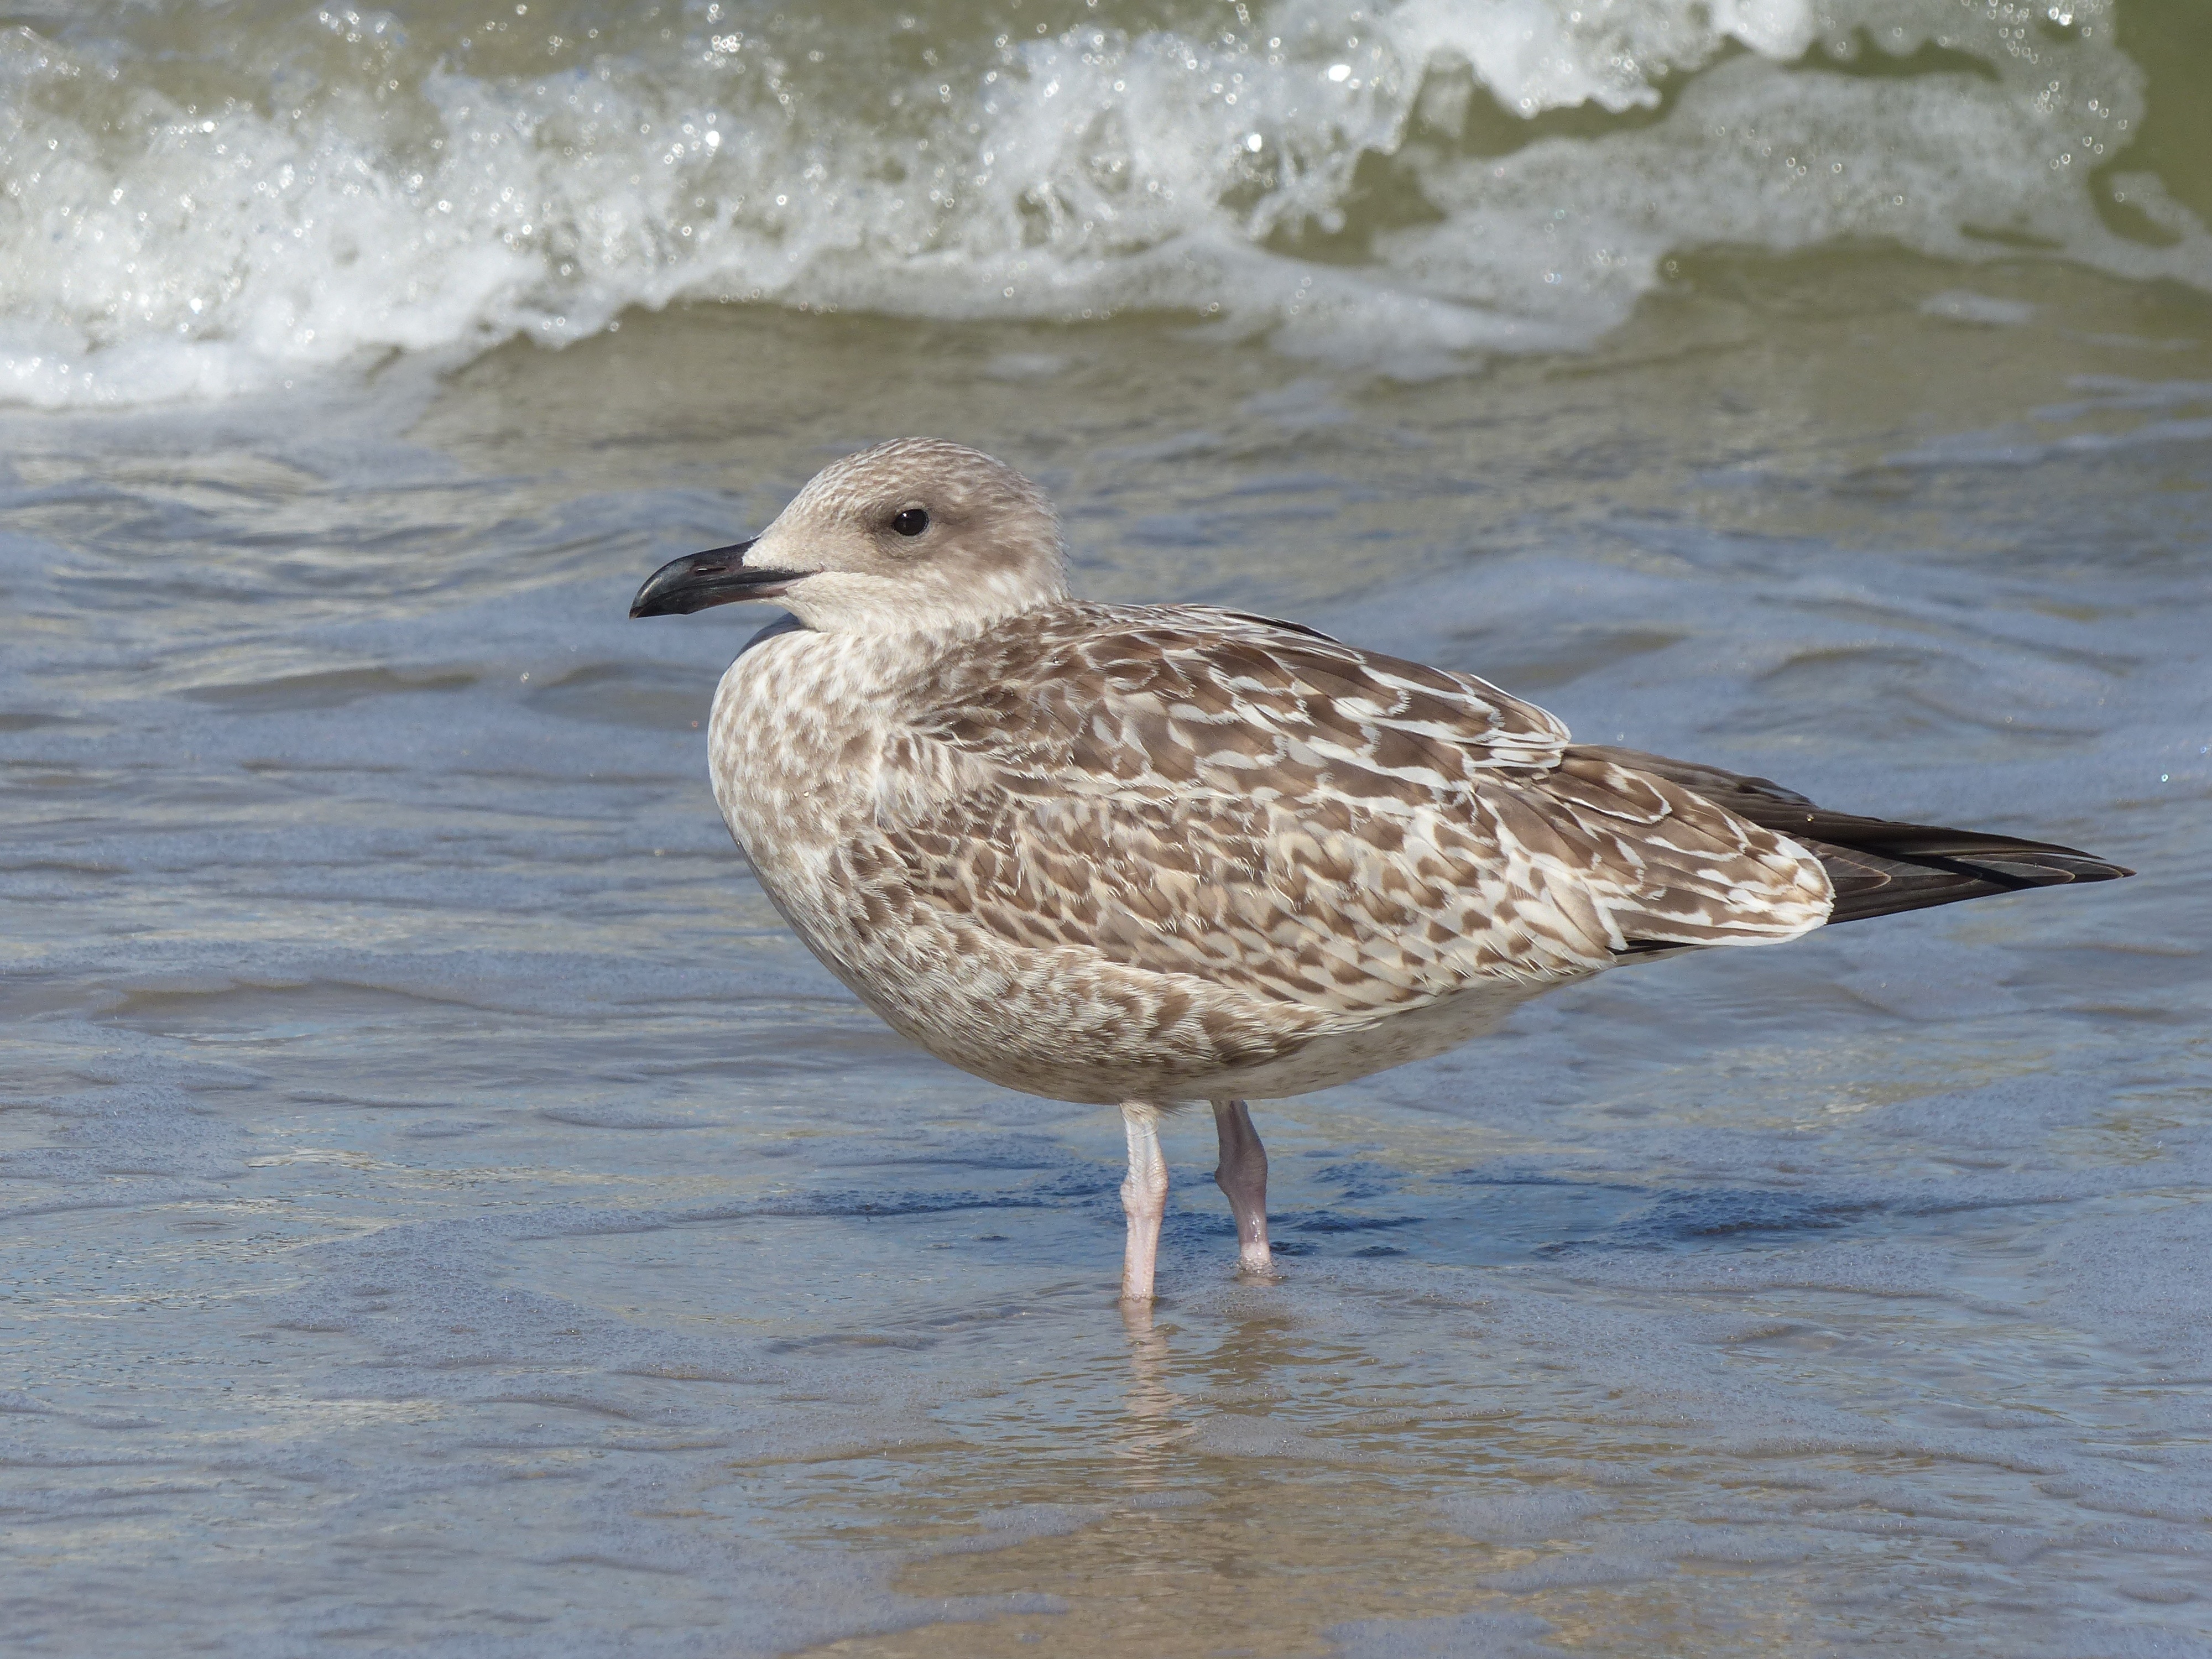
sea, water, nature, bird, seabird, seagull, wildlife, gull, beak, fauna, birds, vertebrate, shorebird, sandpiper, redshank, charadriiformes, european herring gull, great black backed gull, cinclidae, calidrid, red backed sandpiper